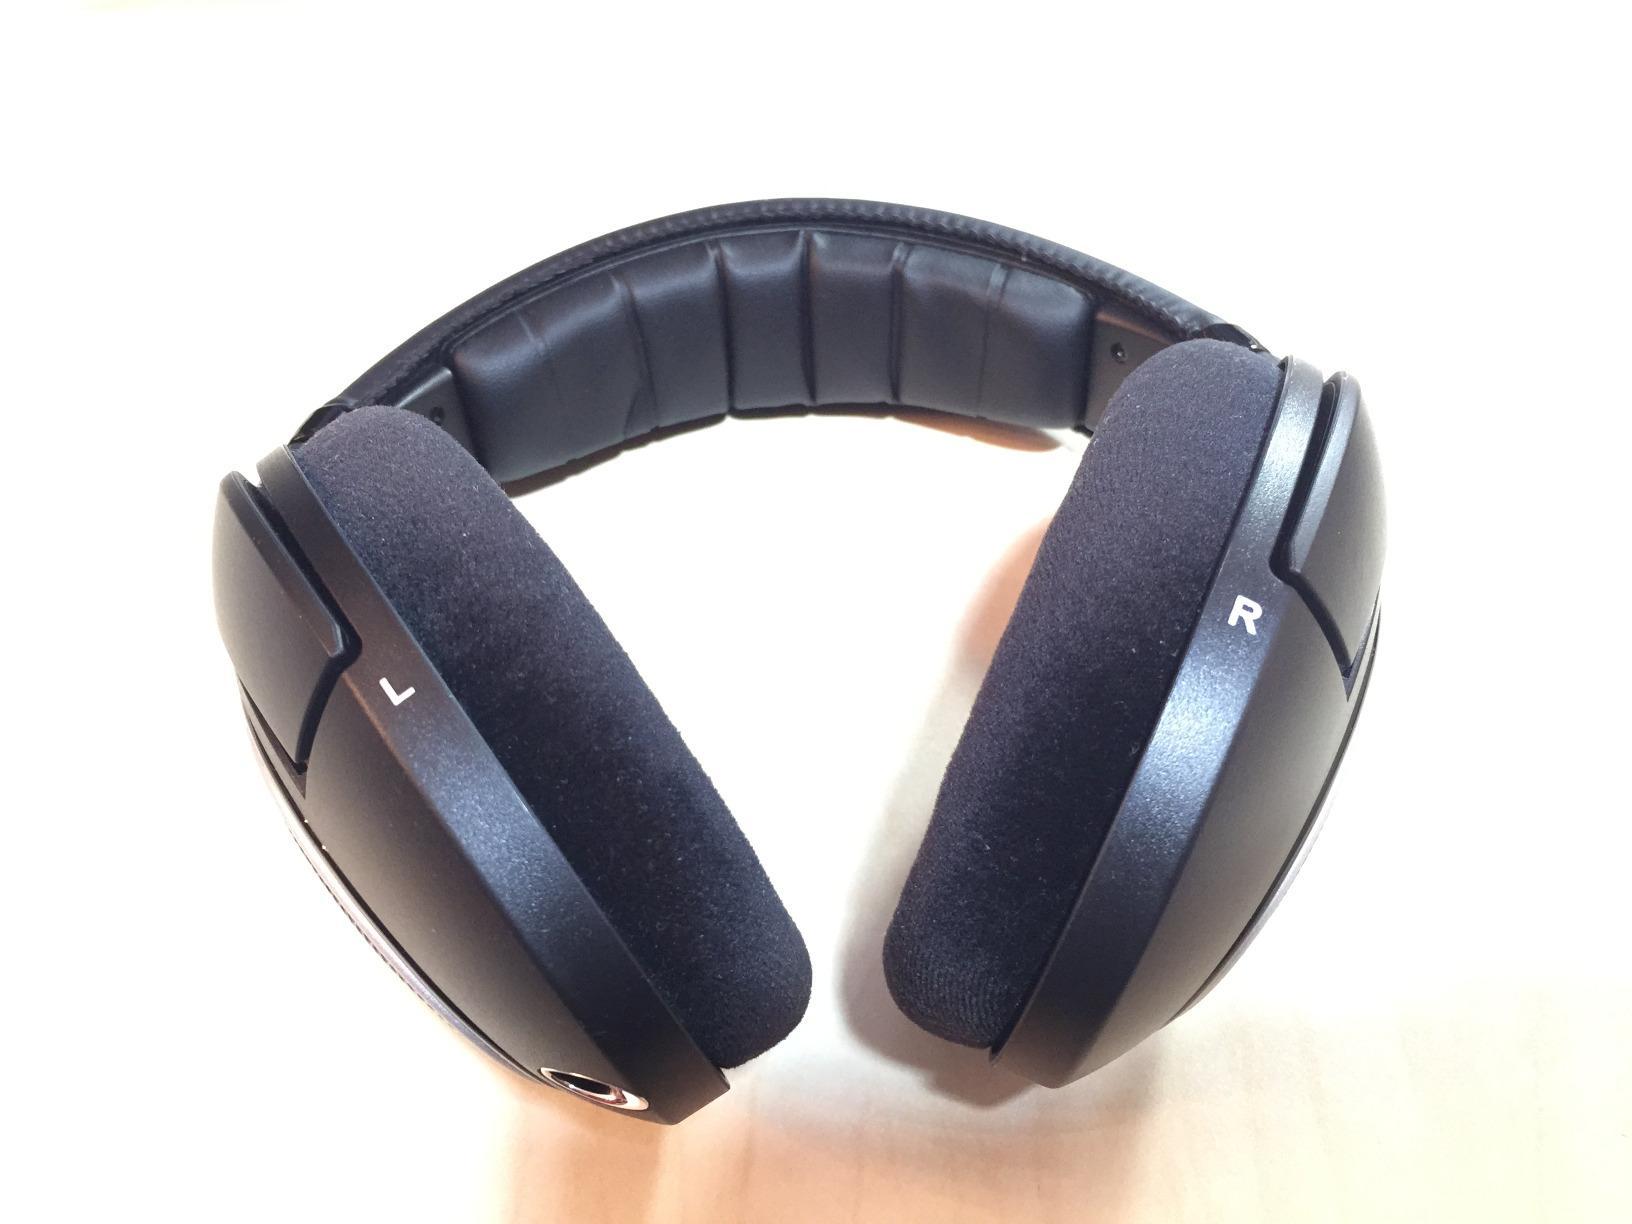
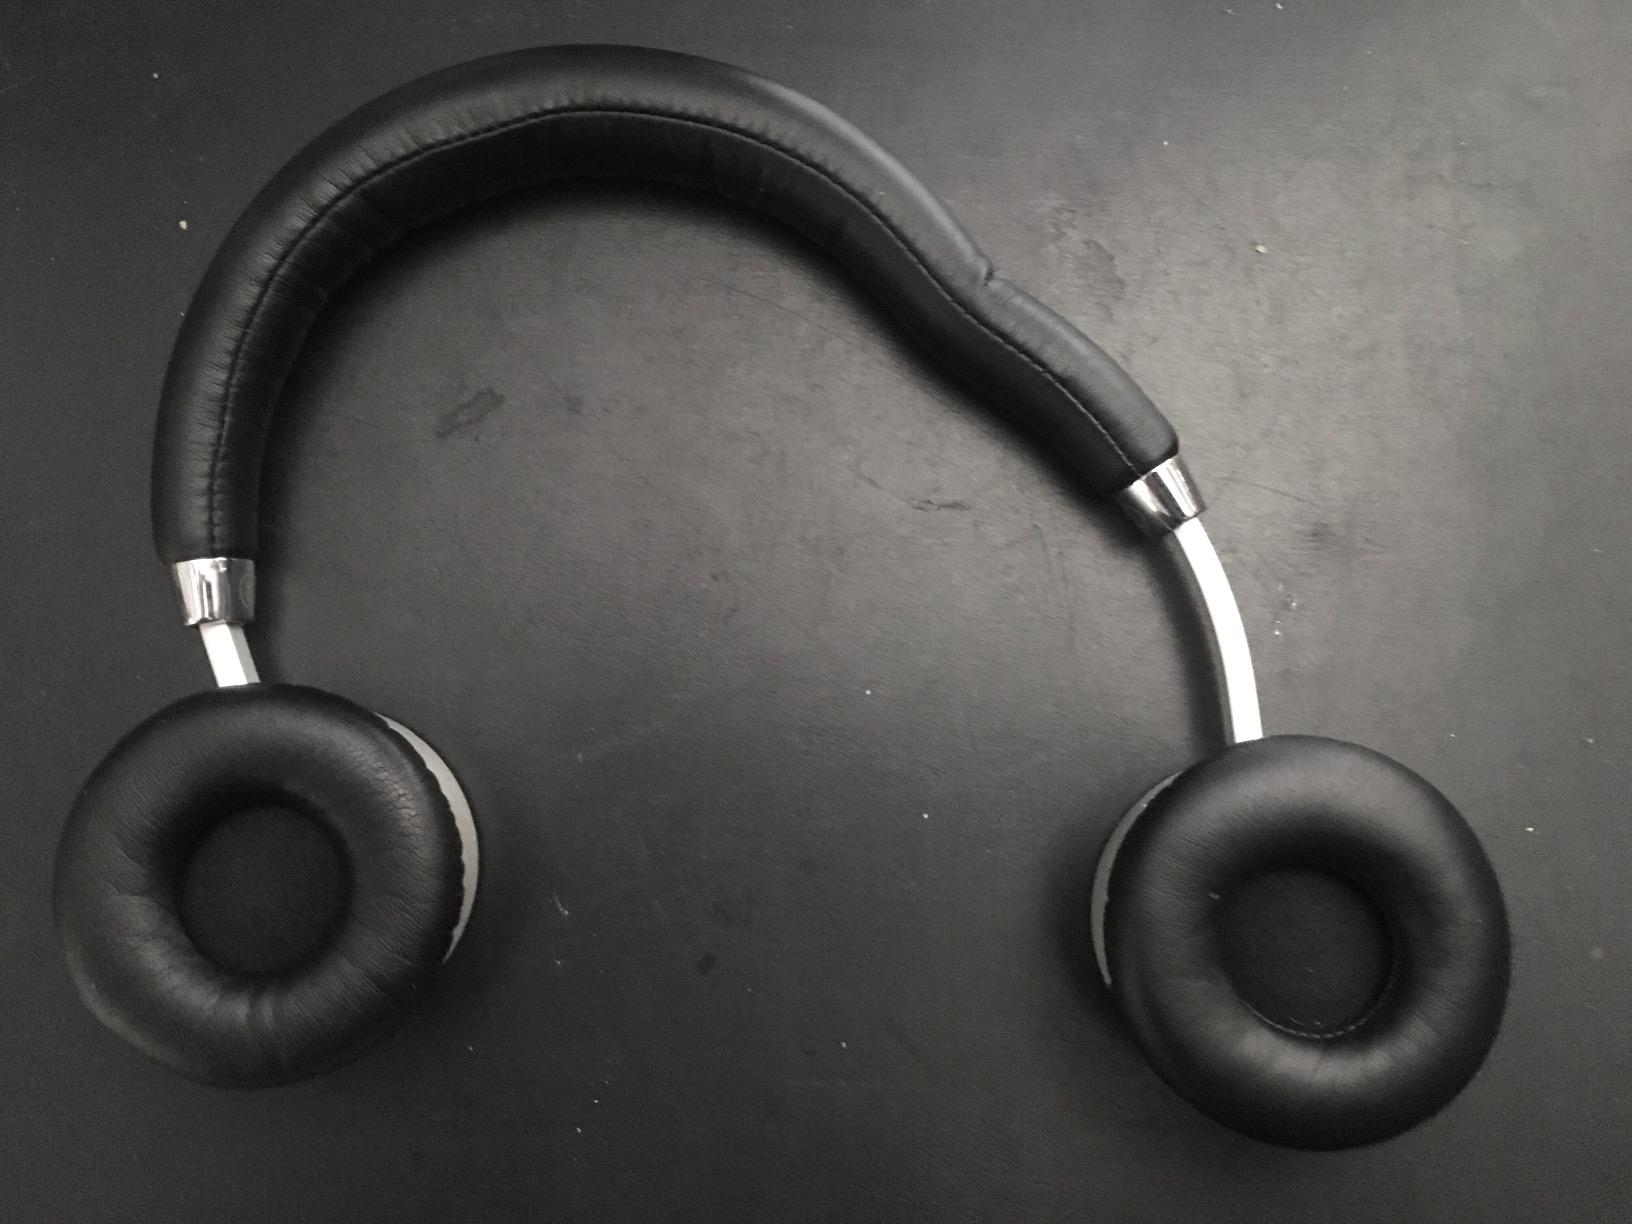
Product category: headphones
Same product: no